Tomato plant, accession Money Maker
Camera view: horizontal (90 deg, fisheye); turntable rotation: 60 degrees
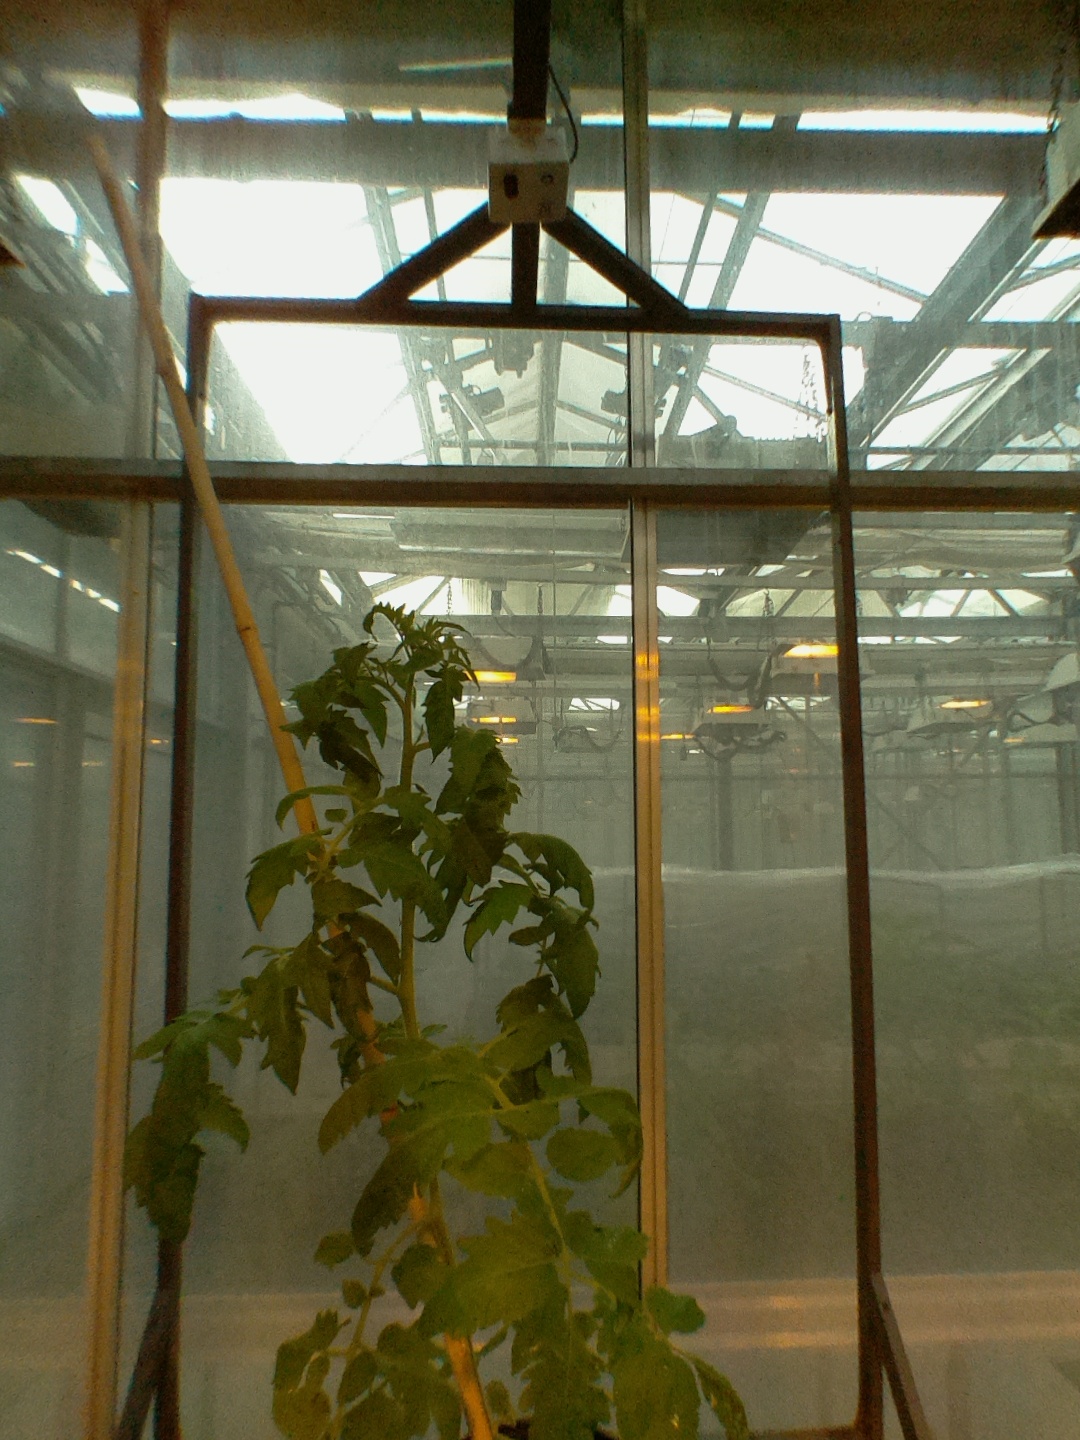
BBCH growth stage 54: 4 inflorescences visible